Gloster Gladiator

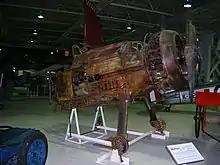
Gloster Gladiator N5628. Damaged by German air attack while based on the frozen lake Lesjaskogsvatnet on 28 April 1940 and abandoned the same day. It eventually sank in May and was recovered in 1968 by a diving team from RAF Cranwell.

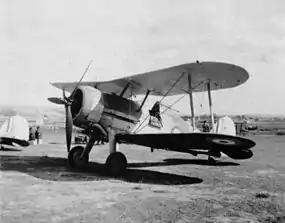
"Faith" (serial number N5520), a Gloster Sea Gladiator Mk I, on the ground at an airfield in Malta, in about September 1940. The aircraft has been refitted with a Bristol Mercury XV engine and three-blade Hamilton Standard variable-pitch propeller salvaged from a Bristol Blenheim.

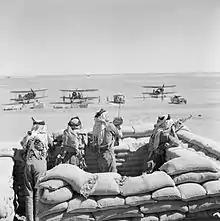
Arab Legionnaires guard Gloster Gladiators of No. 94 Squadron RAF at the landing ground at H4 pumping station in Transjordan

No Norwegian Army Air Service aircraft were able to evacuate westwards before the 10 June surrender of the mainland Norwegian forces. Only the aircraft of the Royal Norwegian Navy Air Service (one M.F.11 and four He 115s) had the range to fly from their last bases in northern Norway to the UK. Two Army Air Service Fokker C.V.Ds and one Tiger Moth also managed to escape eastwards to Finland before the surrender. Three naval M.F.11s and one He 115 flew to Finland, landing on Lake Salmijärvi in Petsamo. All the former Norwegian aircraft were later flown by the Finns against the Soviet Union.